Duck Amuck

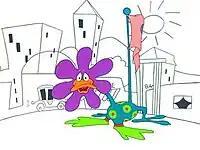
A scene from "Duck Amuck".

"Duck Amuck" is included in the compilation film "The Bugs Bunny/Road Runner Movie," along with other Chuck Jones cartoons including "What's Opera, Doc?"